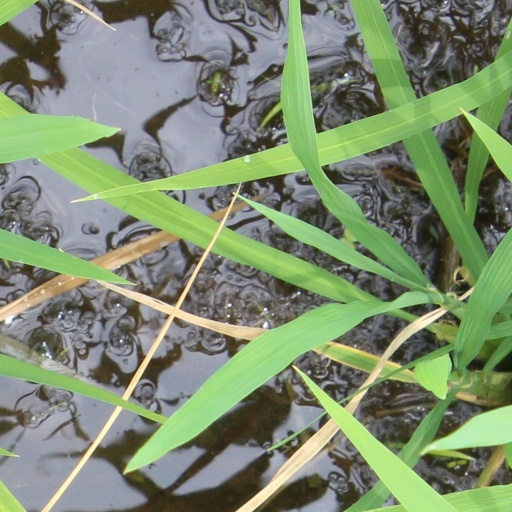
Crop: rice